Baryonyx

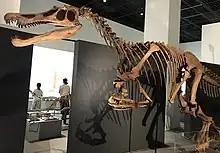
Reconstructed skeleton in Japan

In their original description, Charig and Milner found "Baryonyx" unique enough to warrant a new family of theropod dinosaurs: Baryonychidae. They found "Baryonyx" to be unlike any other theropod group, and considered the possibility that it was a thecodont (a grouping of early archosaurs now considered unnatural), due to having apparently primitive features, but noted that the articulation of the maxilla and premaxilla was similar to that in "Dilophosaurus". They also noted that the two snouts from Niger (which later became the basis of "Cristatusaurus"), assigned to the family Spinosauridae by Taquet in 1984, appeared almost identical to that of "Baryonyx" and they referred them to Baryonychidae instead. In 1988, the palaeontologist Gregory S. Paul agreed with Taquet that "Spinosaurus", described in 1915 based on fragmentary remains from Egypt that were destroyed in World War II, and "Baryonyx" were similar and (due to their kinked snouts) possibly late-surviving dilophosaurs. Buffetaut also supported this relationship in 1989. In 1990, Charig and Milner dismissed the spinosaurid affinities of "Baryonyx", since they did not find their remains similar enough. In 1997, they agreed that Baryonychidae and Spinosauridae were related, but disagreed that the former name should become a synonym of the latter, because the completeness of "Baryonyx" compared to "Spinosaurus" made it a better type genus for a family, and because they did not find the similarities between the two significant enough. Holtz and colleagues listed Baryonychidae as a synonym of Spinosauridae in 2004.